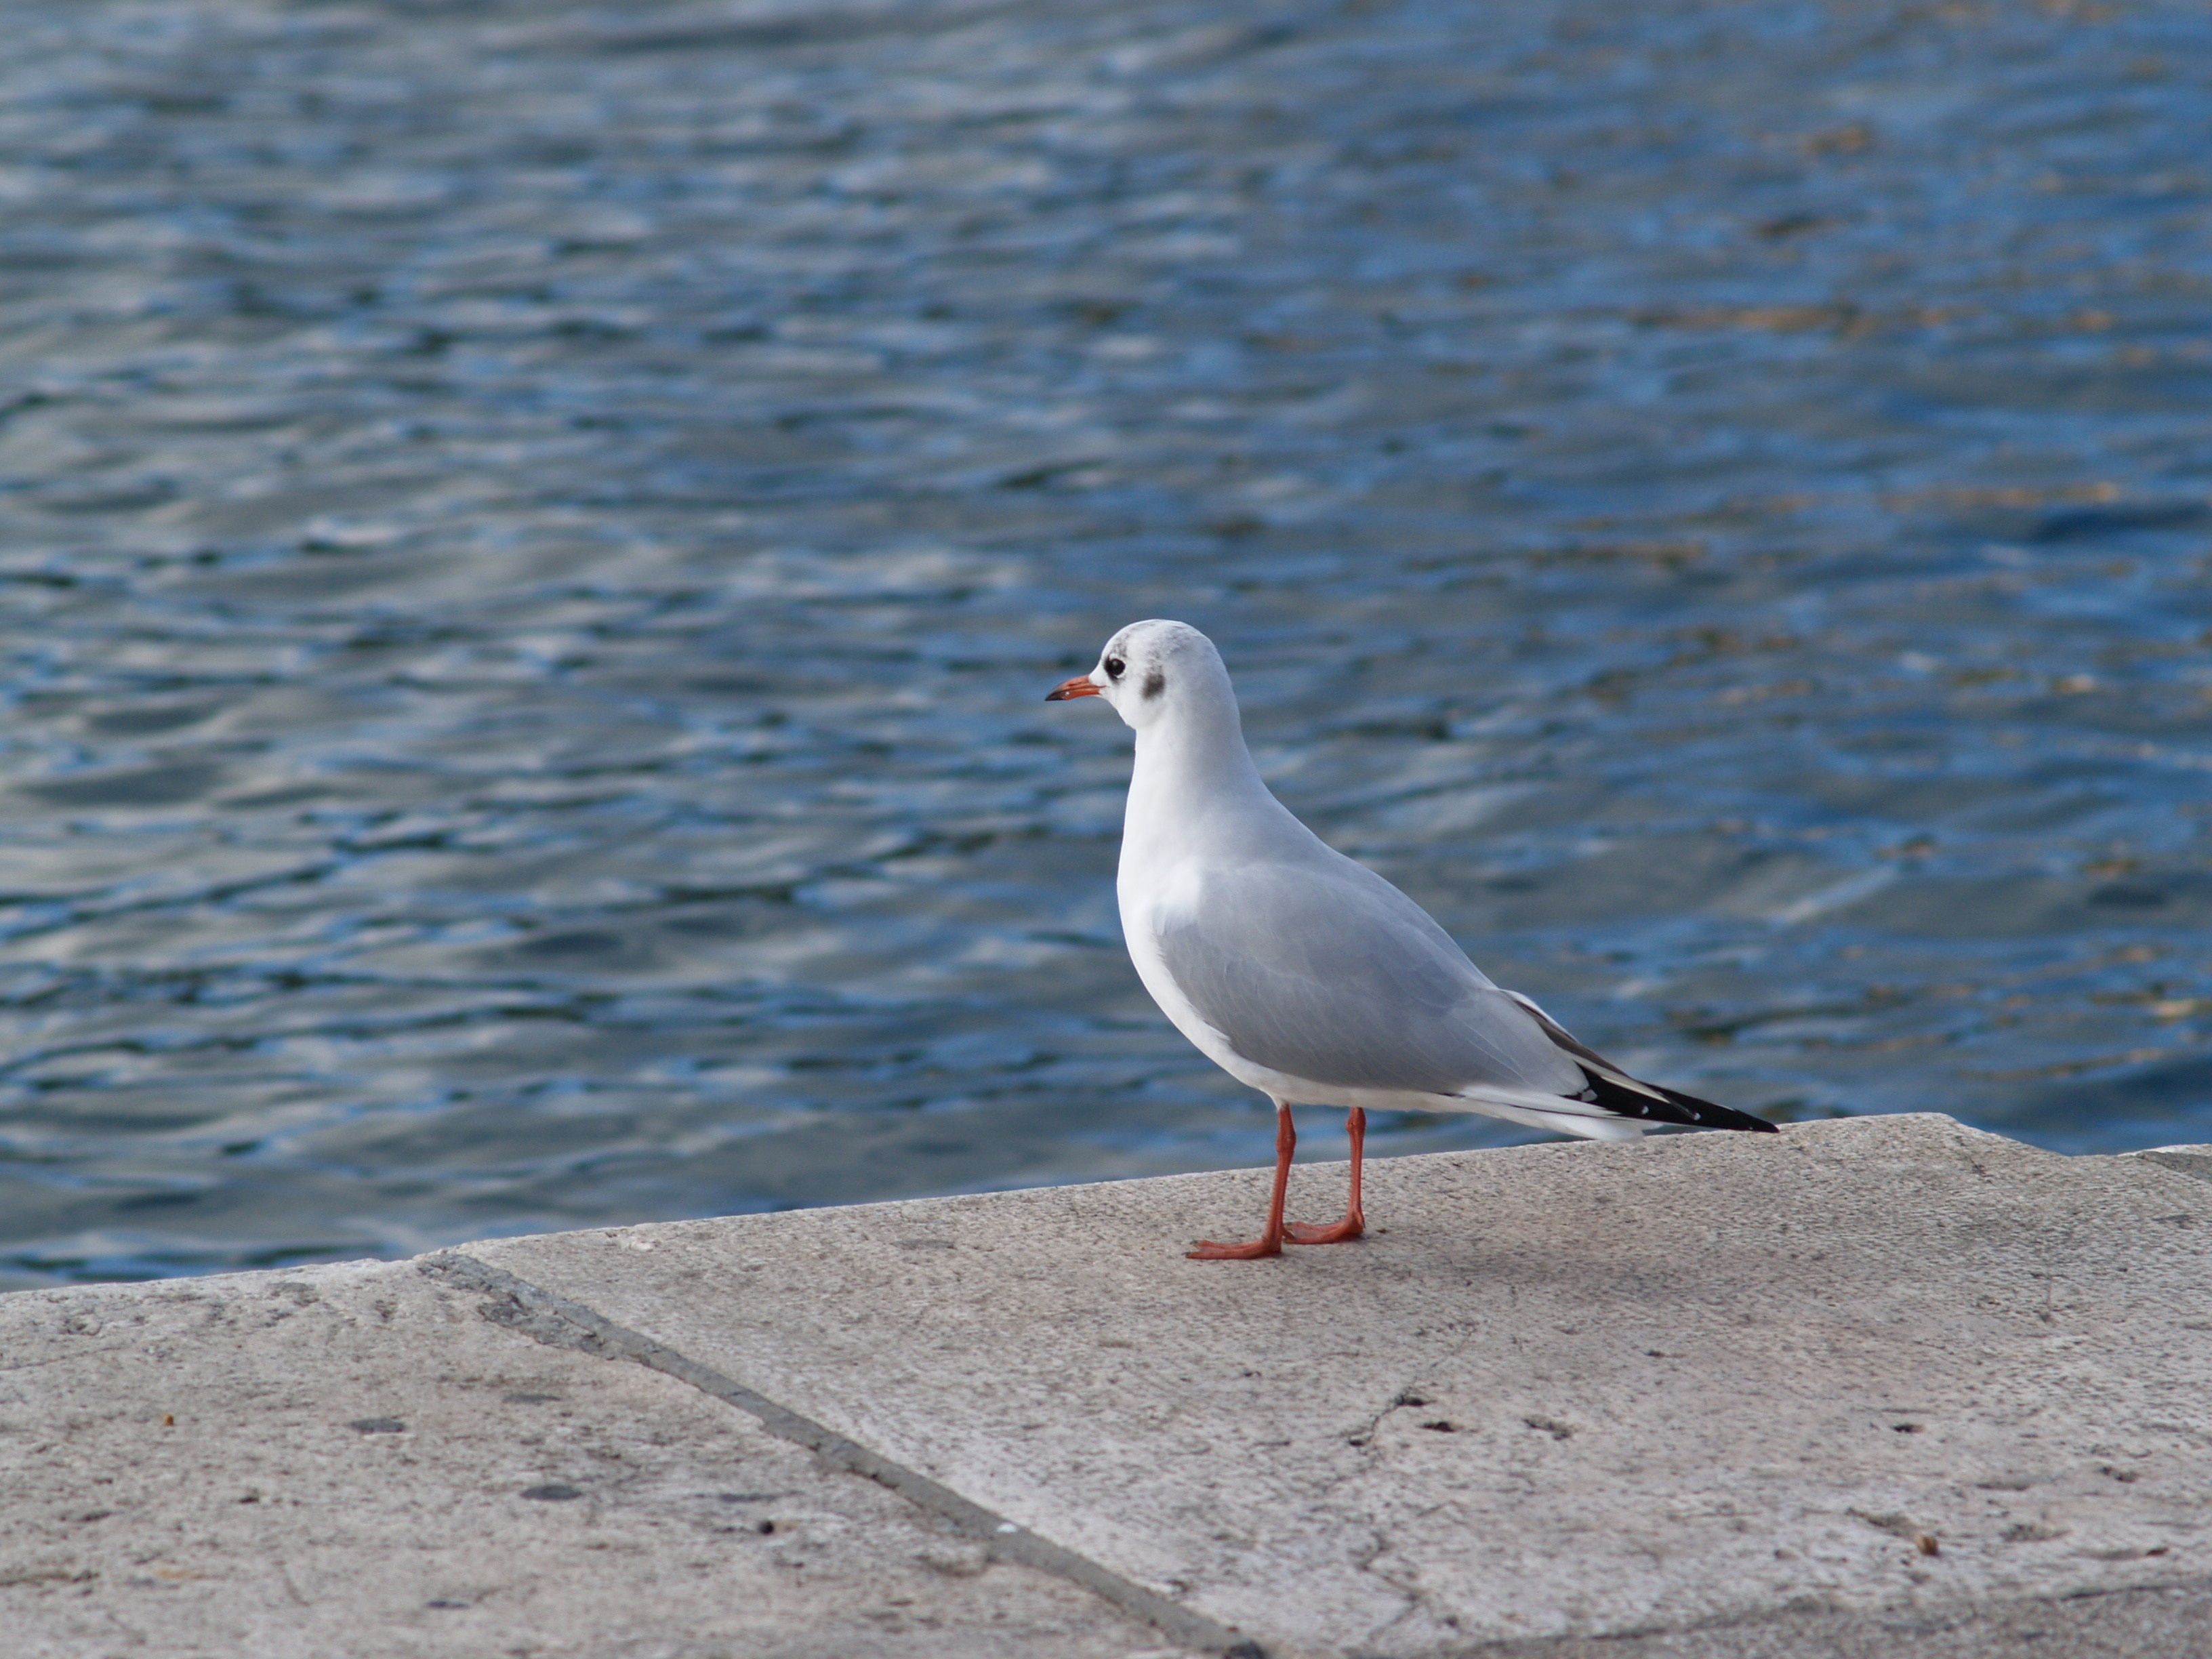
sea, coast, water, nature, outdoor, ocean, bird, animal, seabird, seagull, wildlife, wild, gull, beak, natural, blue, feather, fauna, vertebrate, shorebird, sea coast, sea gull, charadriiformes, european herring gull